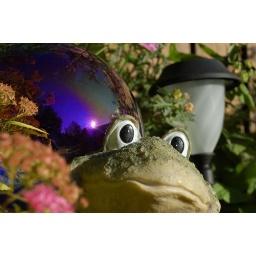
This guy sits by the flower bed next to the pool.